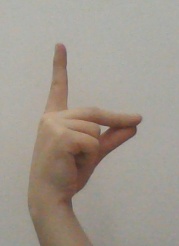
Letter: ta